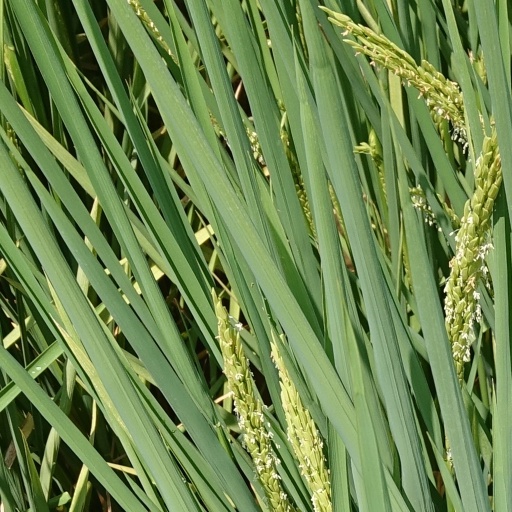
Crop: rice